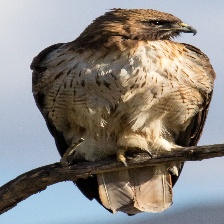
Species: RED TAILED HAWK
Scientific name: BUTEO JAMAICENSIS